Heinrich Göppert

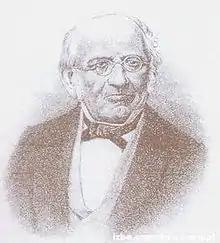
Heinrich Göppert

Johann Heinrich Robert Göppert (25 July 1800 – 18 May 1884) was a German botanist and paleontologist.